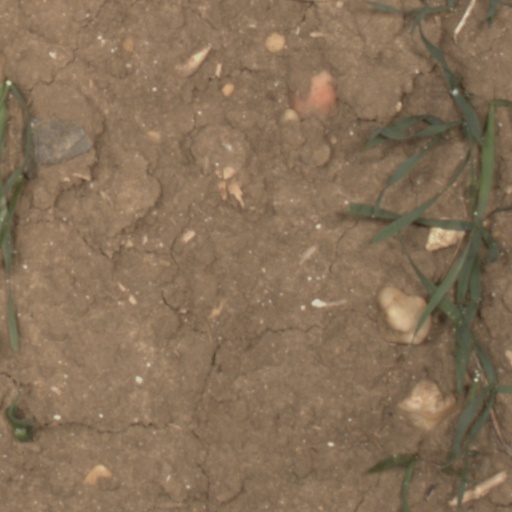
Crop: wheat